Islamic missionary activity

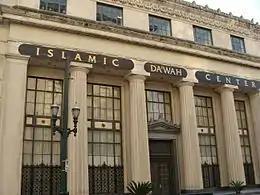
Islamic Dawah Center in Houston, Texas

The Muslim population in the United States has increased vastly since 1950, with growth driven by both conversion as well as immigration. The conversion to Islam of most converts in North America can be attributed to several distinct, yet symbiotic, missionary activities.